Australian art

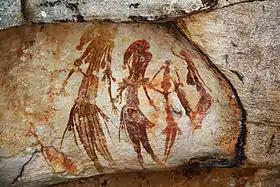
Gwion Gwion rock art in the Kimberley region of Western Australia

The ancestors of Aboriginal Australians are believed to have arrived in Australia as early as 60,000 years ago, and evidence of Indigenous Australian art in Australia can be traced back at least 30,000 years. Examples of ancient Aboriginal rock artworks can be found throughout the continent. Notable examples can be found in national parks, such as those of the UNESCO listed sites at Uluru and Kakadu National Park in the Northern Territory, and the Gwion Gwion rock paintings in the Kimberley region of Western Australia. Rock art can also be found within protected parks in urban areas such as Ku-ring-gai Chase National Park in Sydney. The Sydney rock engravings are approximately 5000 to 200 years old. Murujuga in Western Australia has the Friends of Australian Rock Art advocating its preservation, and the numerous engravings there were heritage listed in 2007.